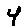
Label: 4